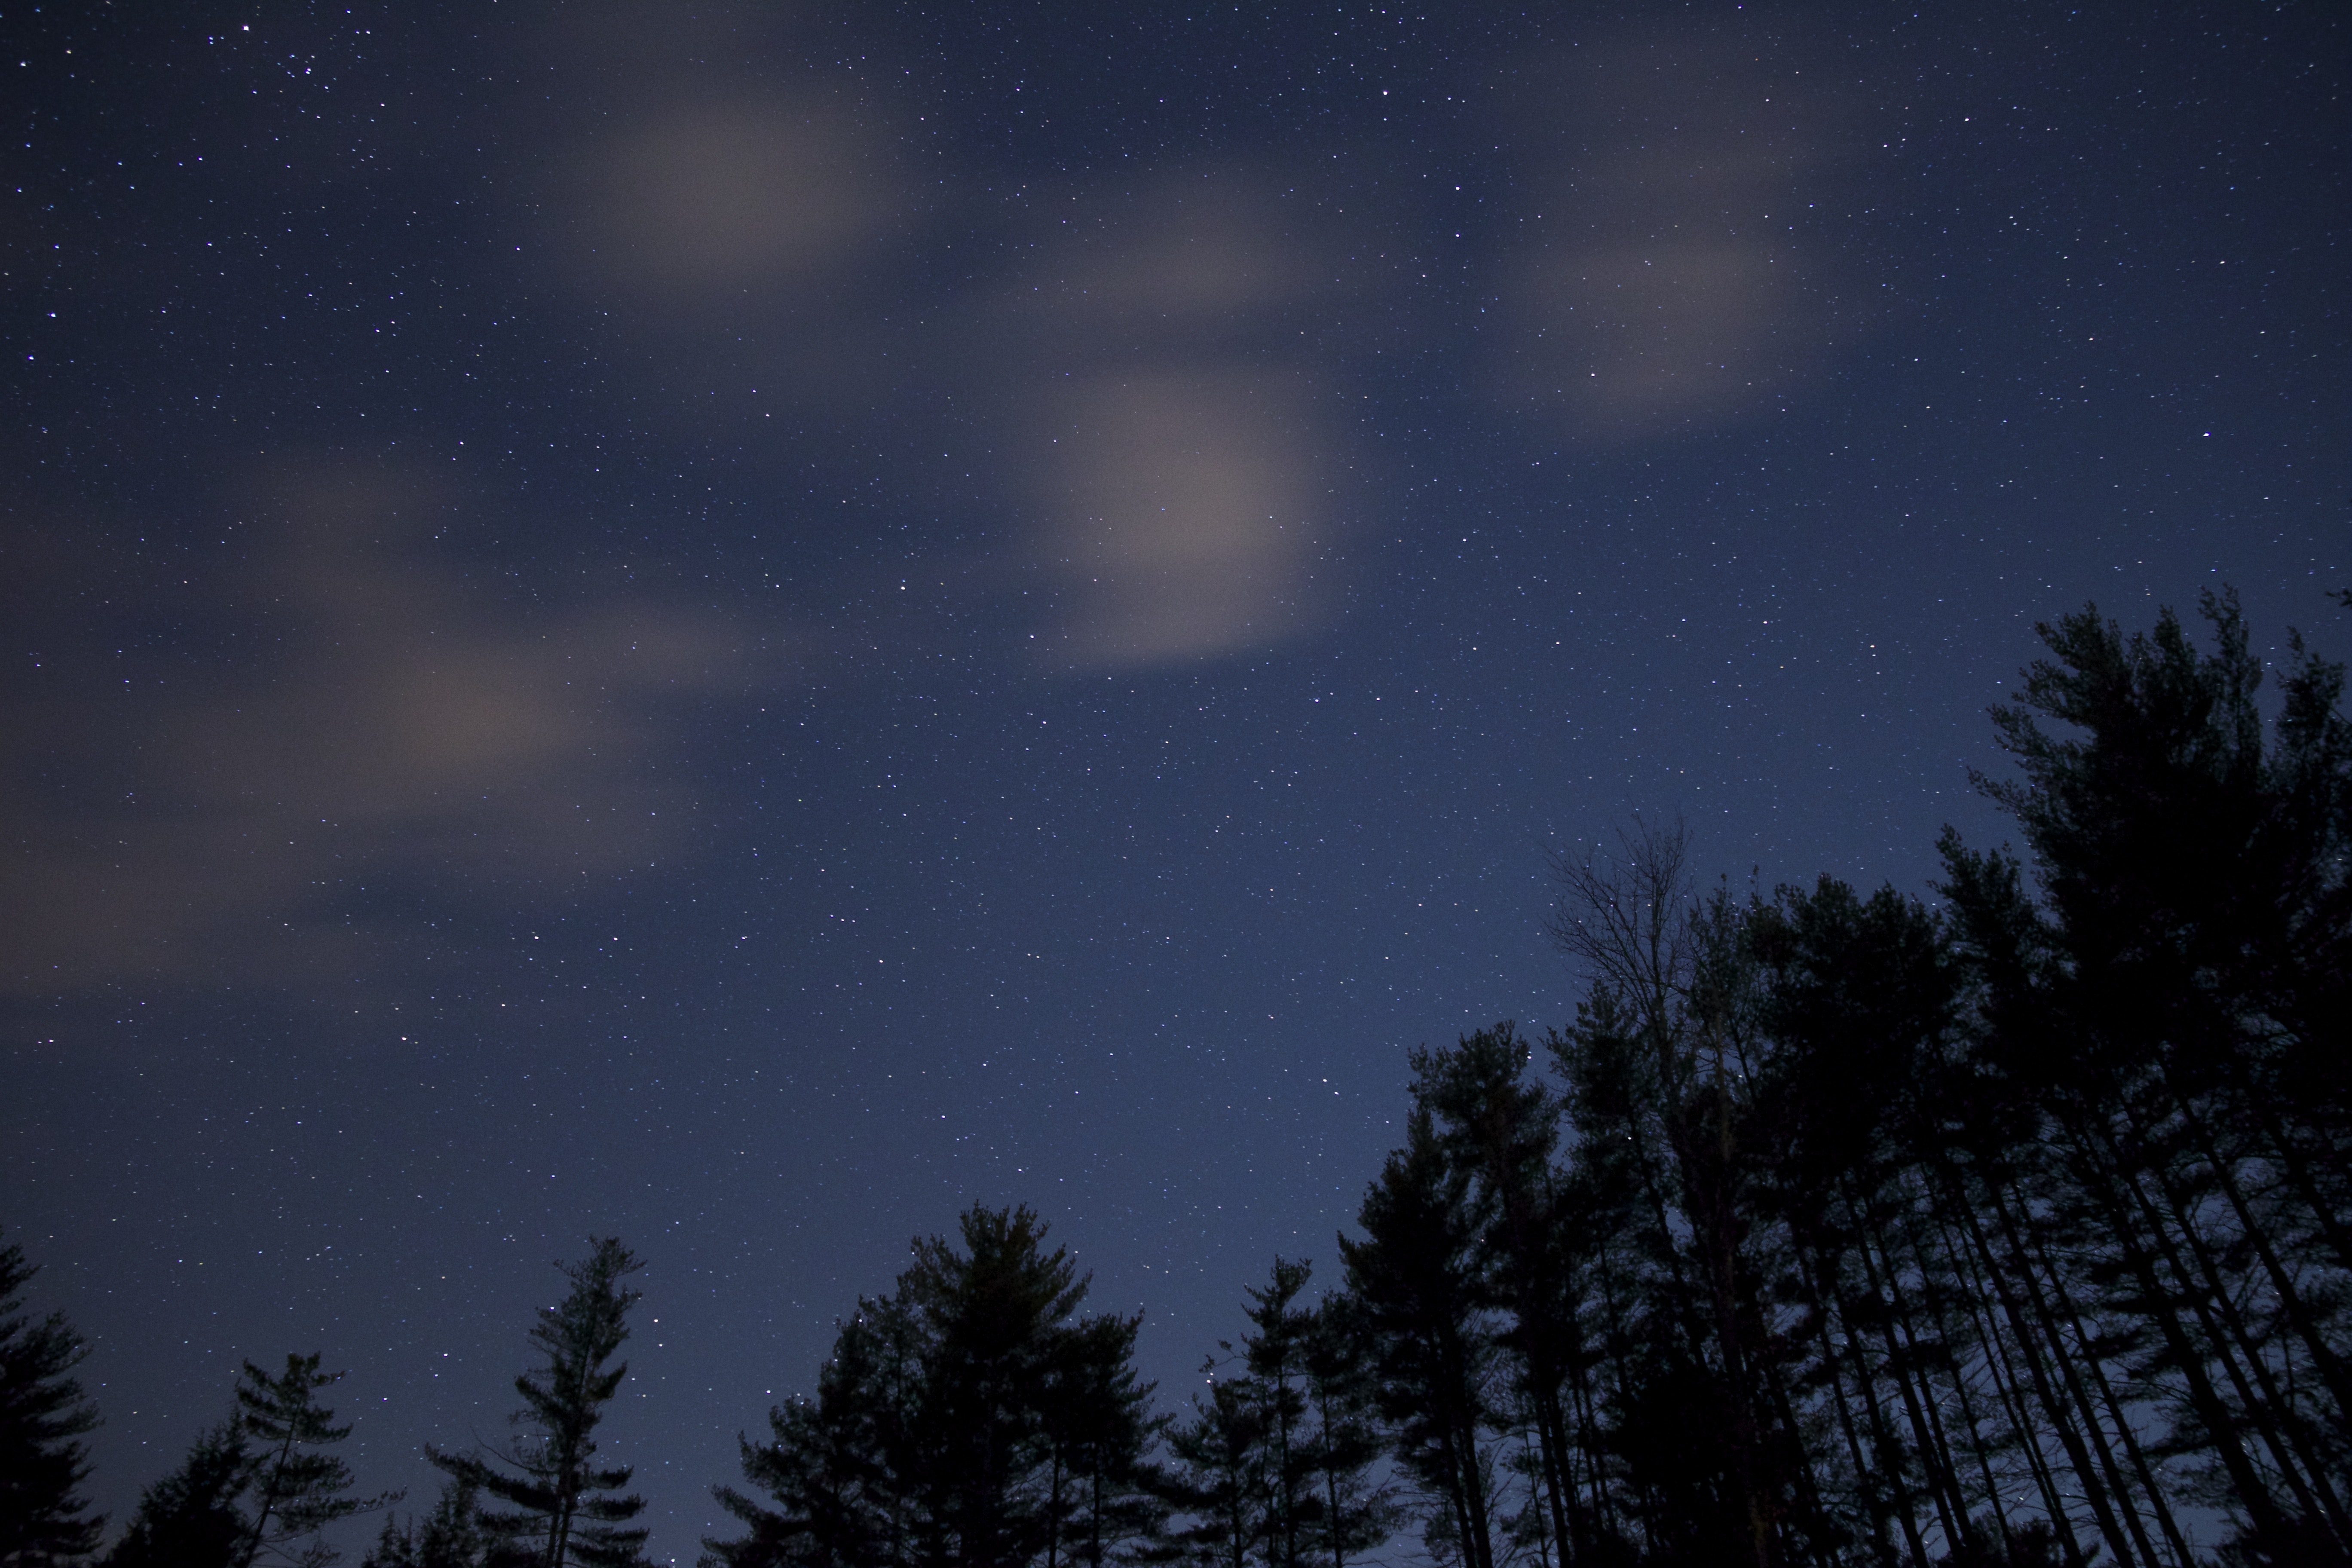
sky, night, tree, atmosphere, atmospheric phenomenon, star, biome, astronomical object, darkness, space, cloud, midnight, astronomy, landscape, winter, forest, plant, aurora, evening, constellation